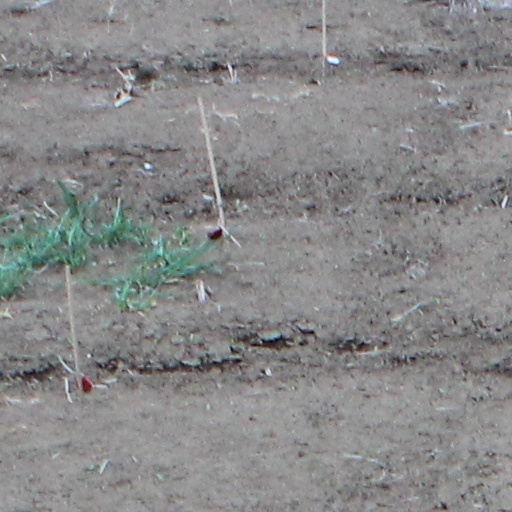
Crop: wheat